Karpeles Manuscript Library Museums

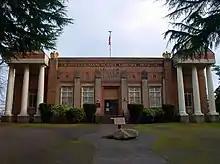
The Tacoma location

The Santa Barbara Karpeles Museum, the first to be opened, is at 21 West Anapamu Street. Since its opening in 1986, the Karpeles in Santa Barbara has displayed thousands of historic documents and presented many full exhibits. Among those items on permanent display in the museum is an original Stone copy of the Declaration of Independence, a replica of the globe used by Columbus (sans the Western Hemisphere), handwritten scores by a dozen leading composers, and the computer guidance system used on the first Apollo lander flight to the Moon. The Karpeles in Santa Barbara has played an important role in the educational and cultural life of the area.